Old Newark Comprehensive School

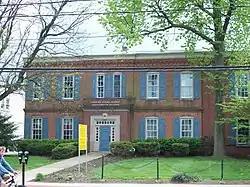
Old Newark Comprehensive School, April 2010

Old Newark Comprehensive School is a historic school building in Newark, Delaware. It was completed in 1884 and is a two-story, rectangular public building. It has five bays at the original north front facade, with a later addition to the west. It housed elementary school grades from the time of its construction to about 1900. It housed the high school's industrial arts program from 1935 until 1965 and then served as the location of the Christina School District's administrative offices, until 2009.